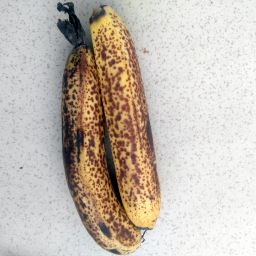
Fruit: Banana
Quality: Bad